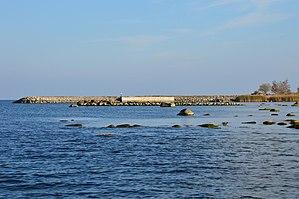
Kakrarahu est une île d'Estonie. Elle se situe dans la baie de Tallinn.